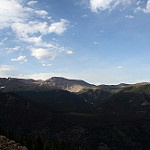
Scene: Outdoor